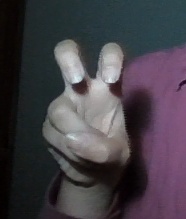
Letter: toot